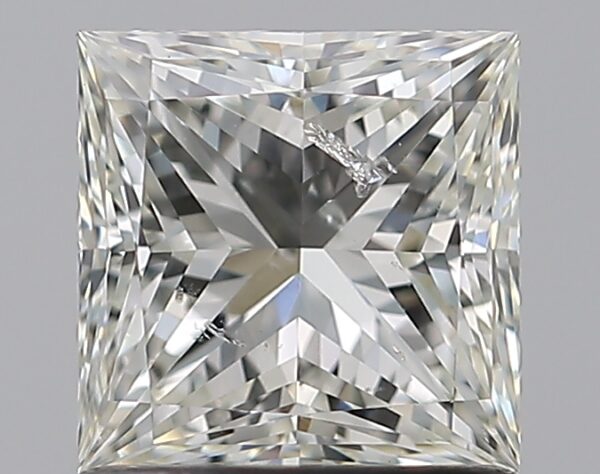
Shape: princess
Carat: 1.2
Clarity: SI2
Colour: I
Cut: EX
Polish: EX
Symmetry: EX
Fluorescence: N
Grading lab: IGI
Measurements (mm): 5.74 x 5.73 x 4.25